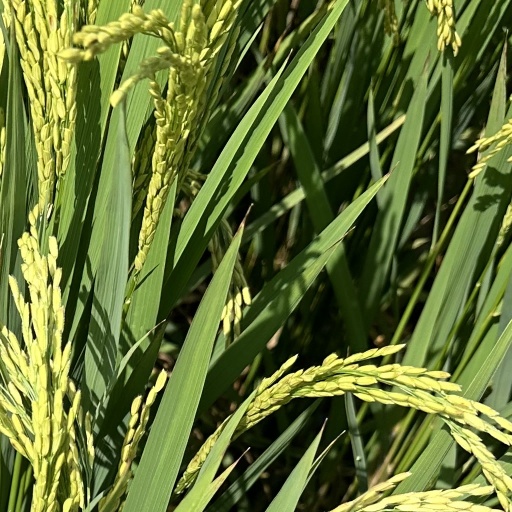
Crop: rice